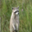
Label: raccoon